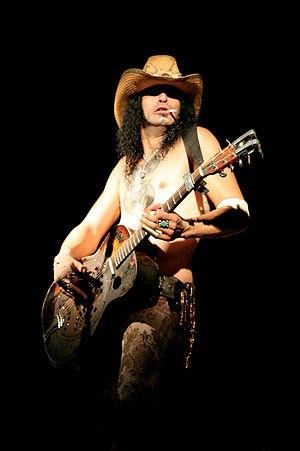
Eric Sardinas est un guitariste de Blues rock américain né à Fort Lauderdale, en Floride. Il est connu pour son usage de la guitare à résonateur et ses performances en live. Il brûle parfois sa guitare sur scène, et s'est fait une brûlure au troisième degré au niveau du poignet gauche lors d'un concert à Sydney en 2000.